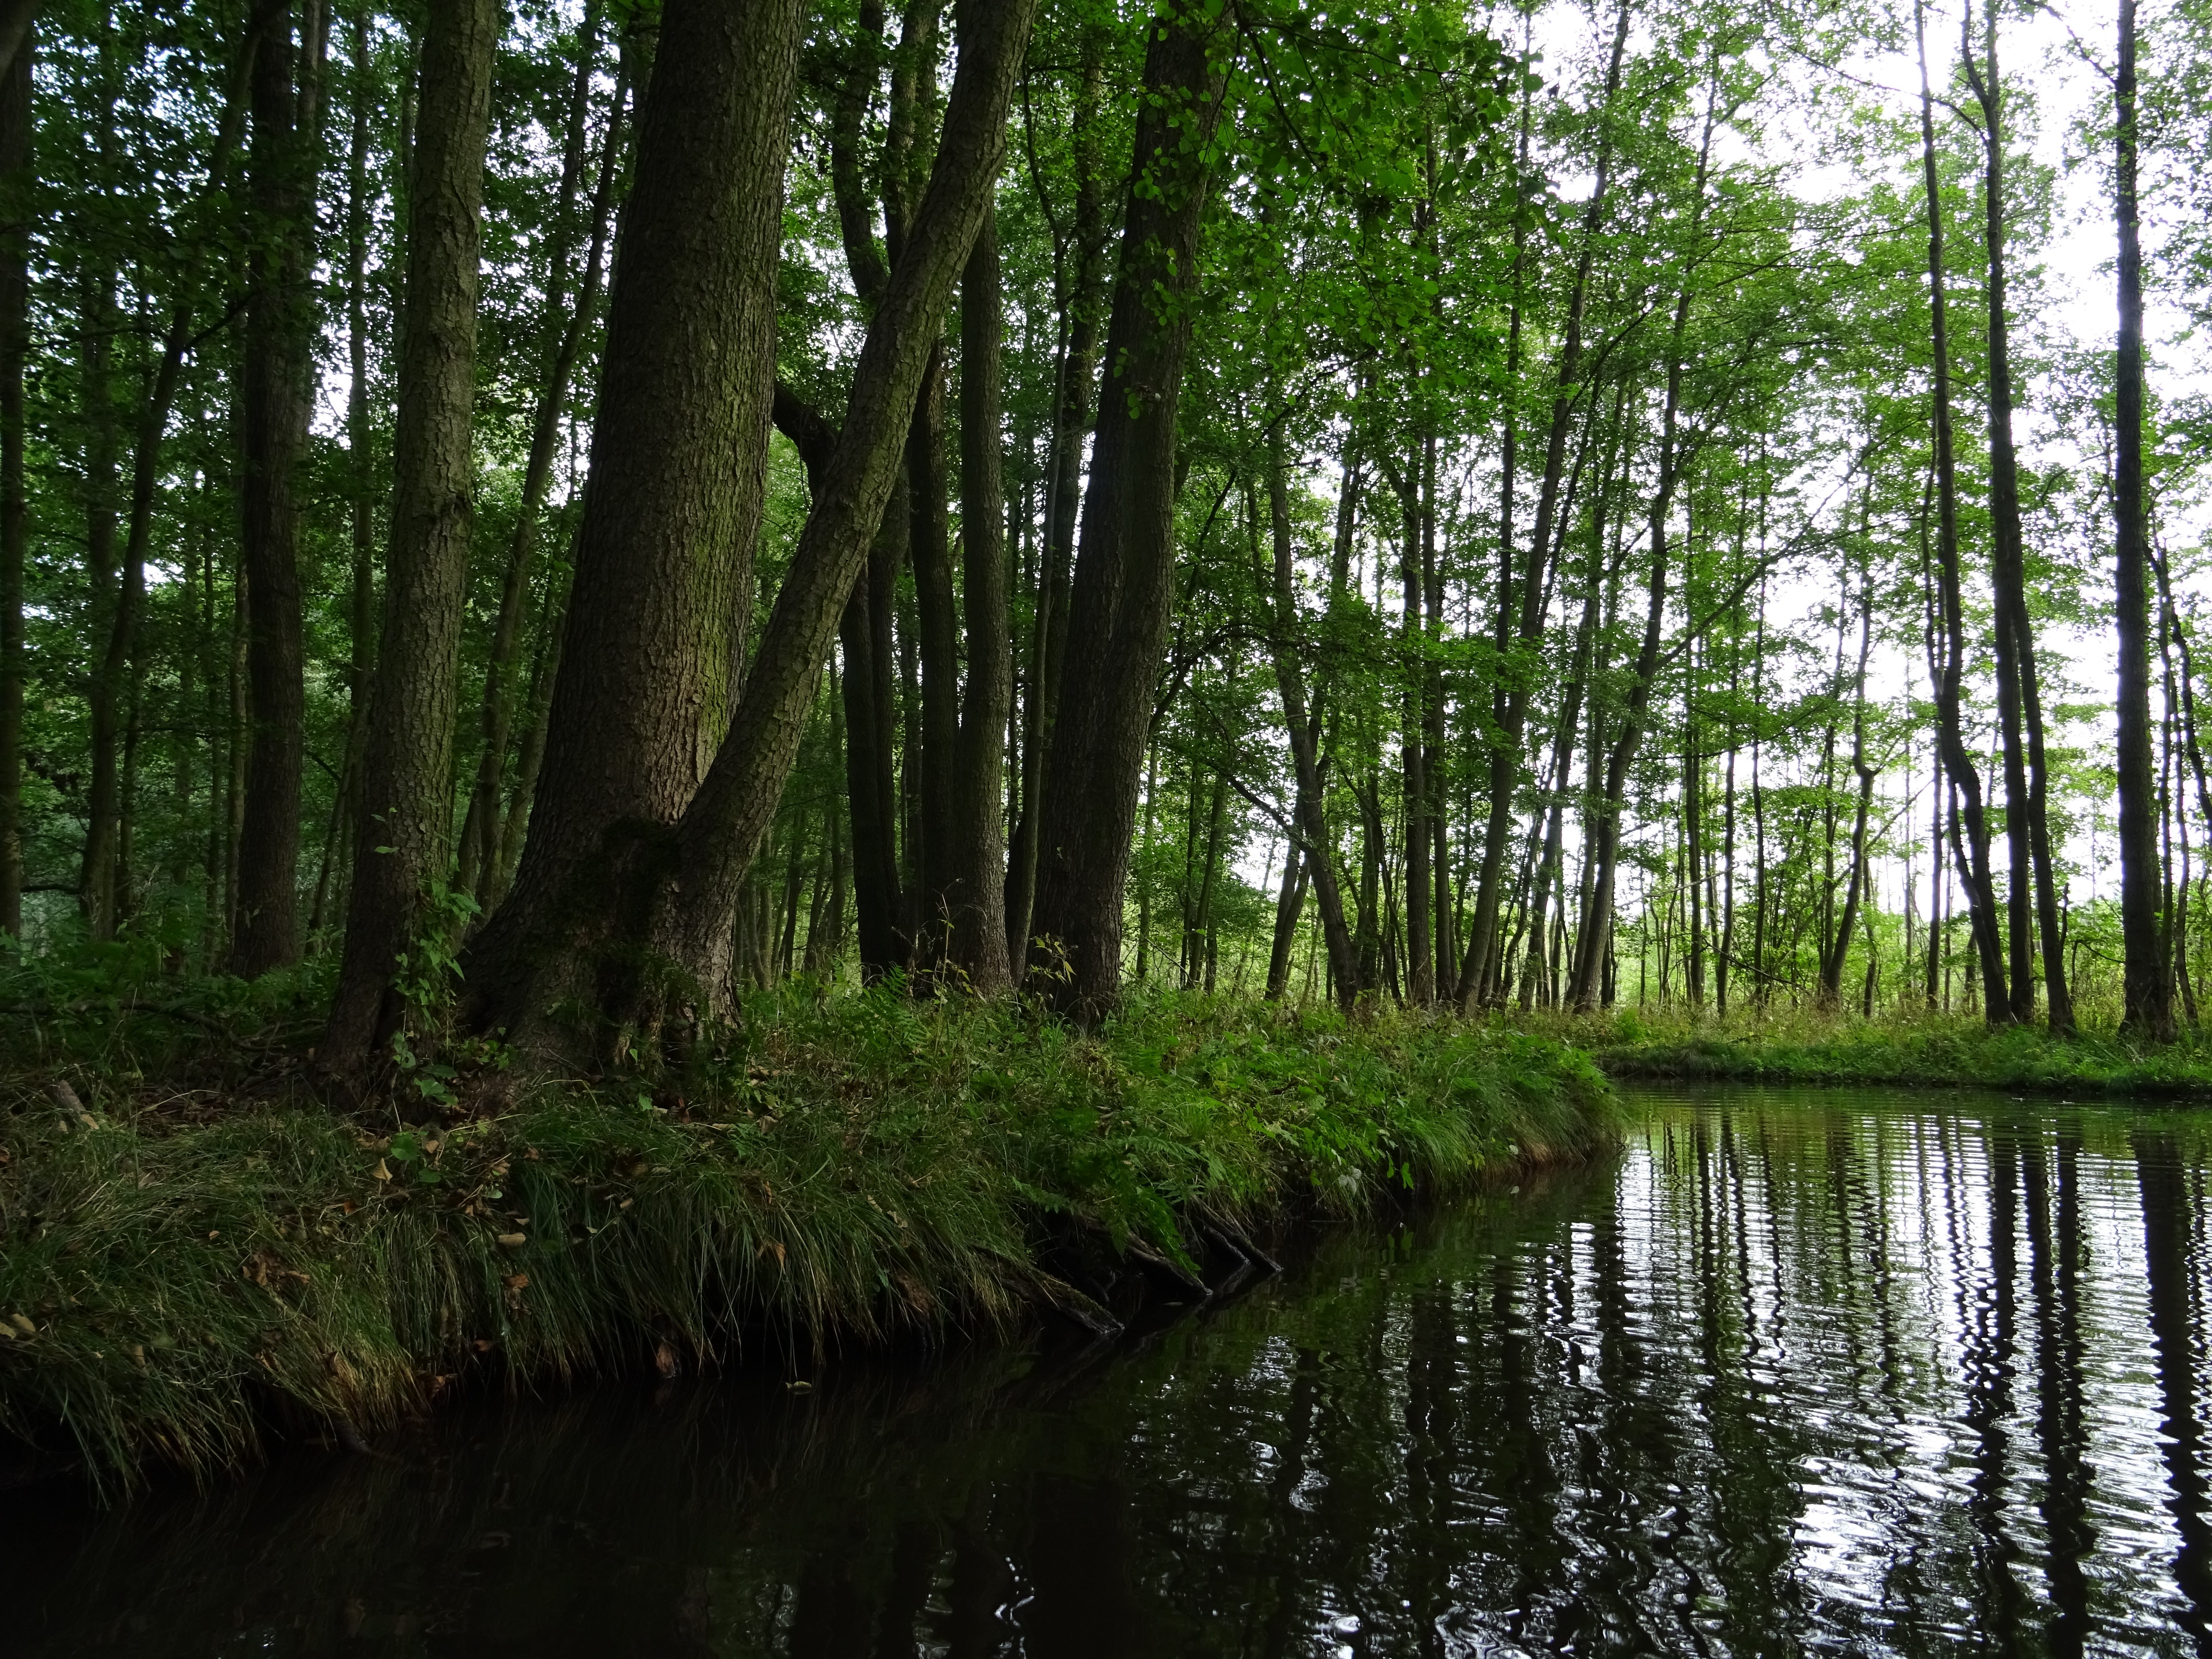
landscape, tree, water, nature, forest, swamp, wilderness, plant, river, panorama, pond, stream, reflection, wetland, woodland, bach, habitat, ecosystem, spree, nature reserve, biome, old growth forest, natural environment, geographical feature, woody plant, temperate broadleaf and mixed forest, temperate coniferous forest, bayou, riparian forest